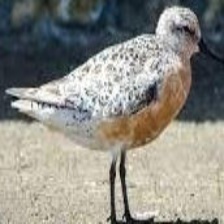
Species: RED KNOT
Scientific name: CALIDRIS CANUTUS
ImageNet parent category: red-backed_sandpiper